Old Europe (archaeology)

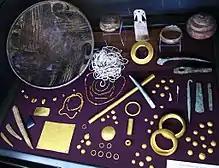
Gold, copper, ceramic and stone artefacts, Varna culture, Bulgaria, c. 4500 BC

Regardless of specific chronology, many European Neolithic groups share basic characteristics, such as living in small-scale communities, being more egalitarian than the city-states and chiefdoms of the Bronze Age, subsisting on domestic plants and animals supplemented with the collection of wild plant foods and hunting, and producing hand-made pottery, without the aid of the potter's wheel. There are also many differences, with some Neolithic communities in southeastern Europe living in heavily fortified settlements of 3,000–4,000 people (e.g., Sesklo in Greece) whereas Neolithic groups in Britain were usually small (possibly 50–100 people).